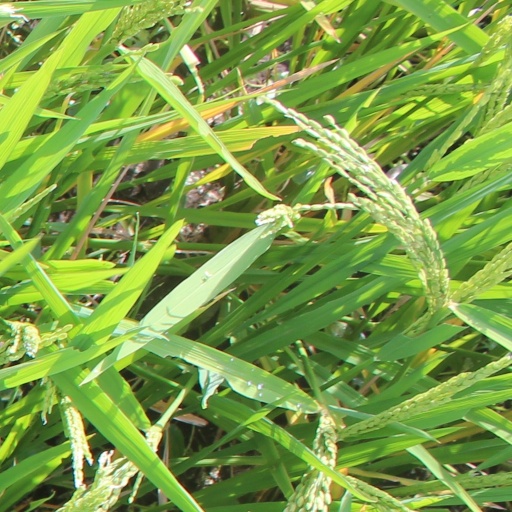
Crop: rice